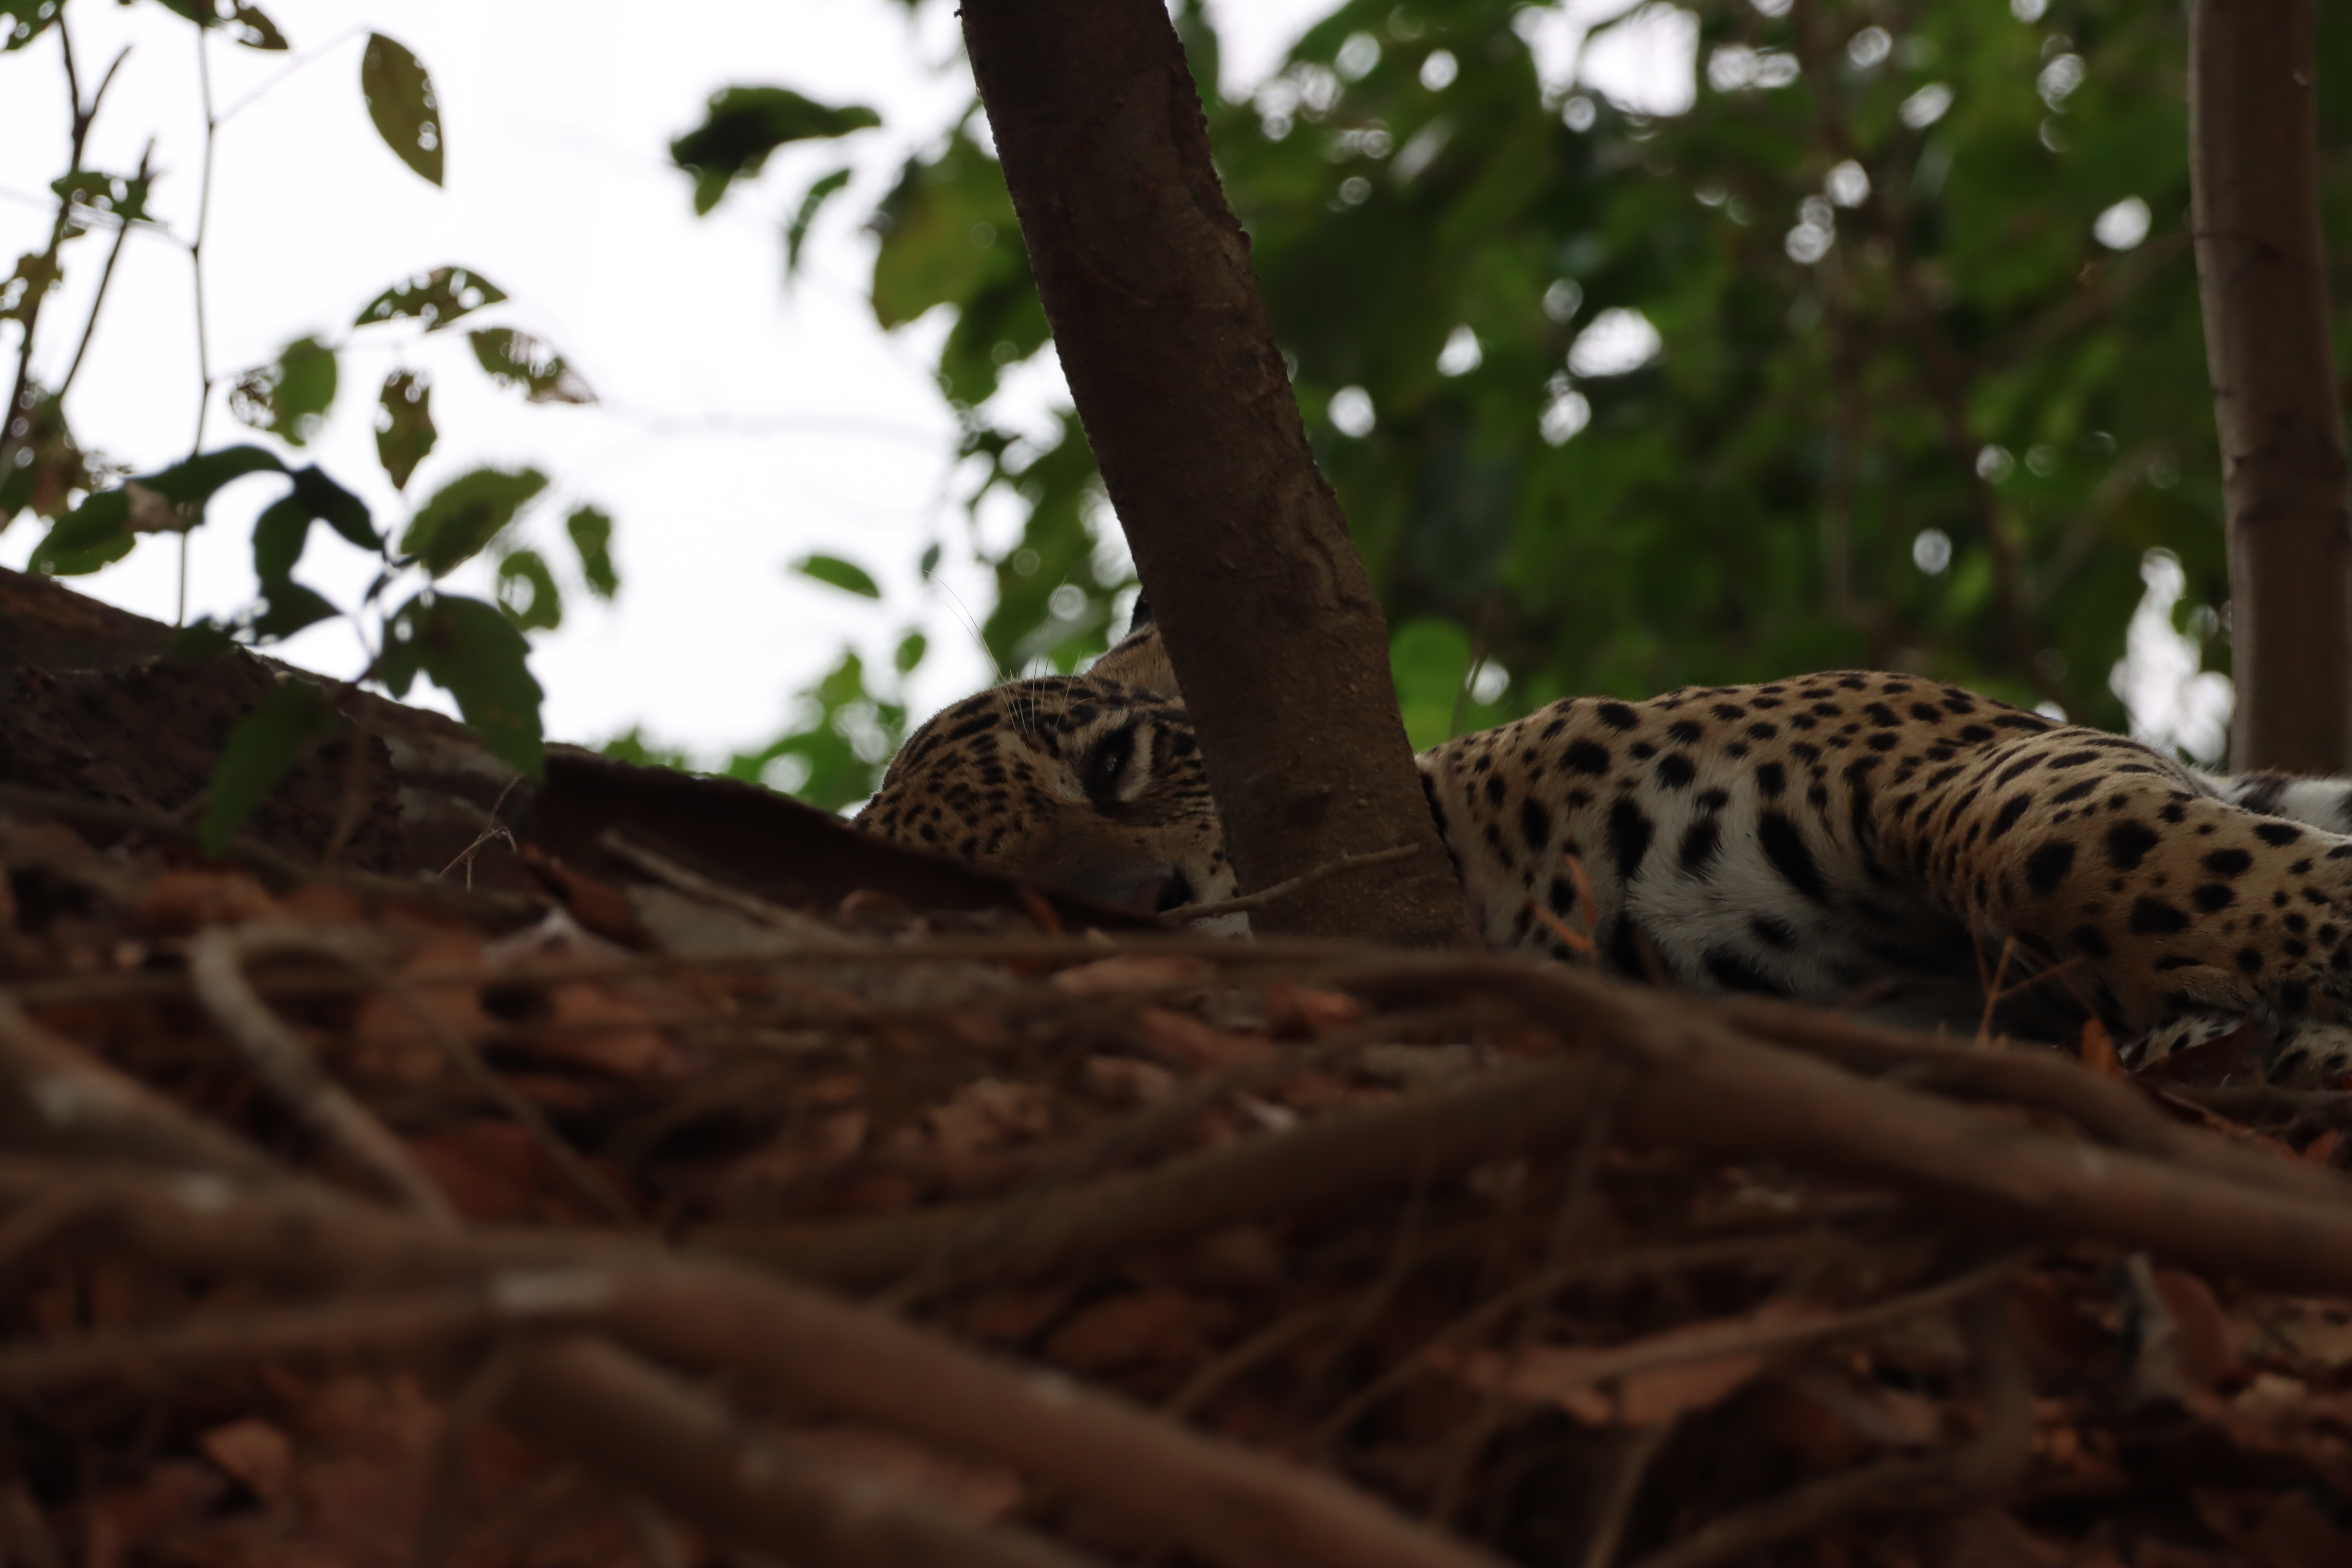
Jaguar: Apeiara